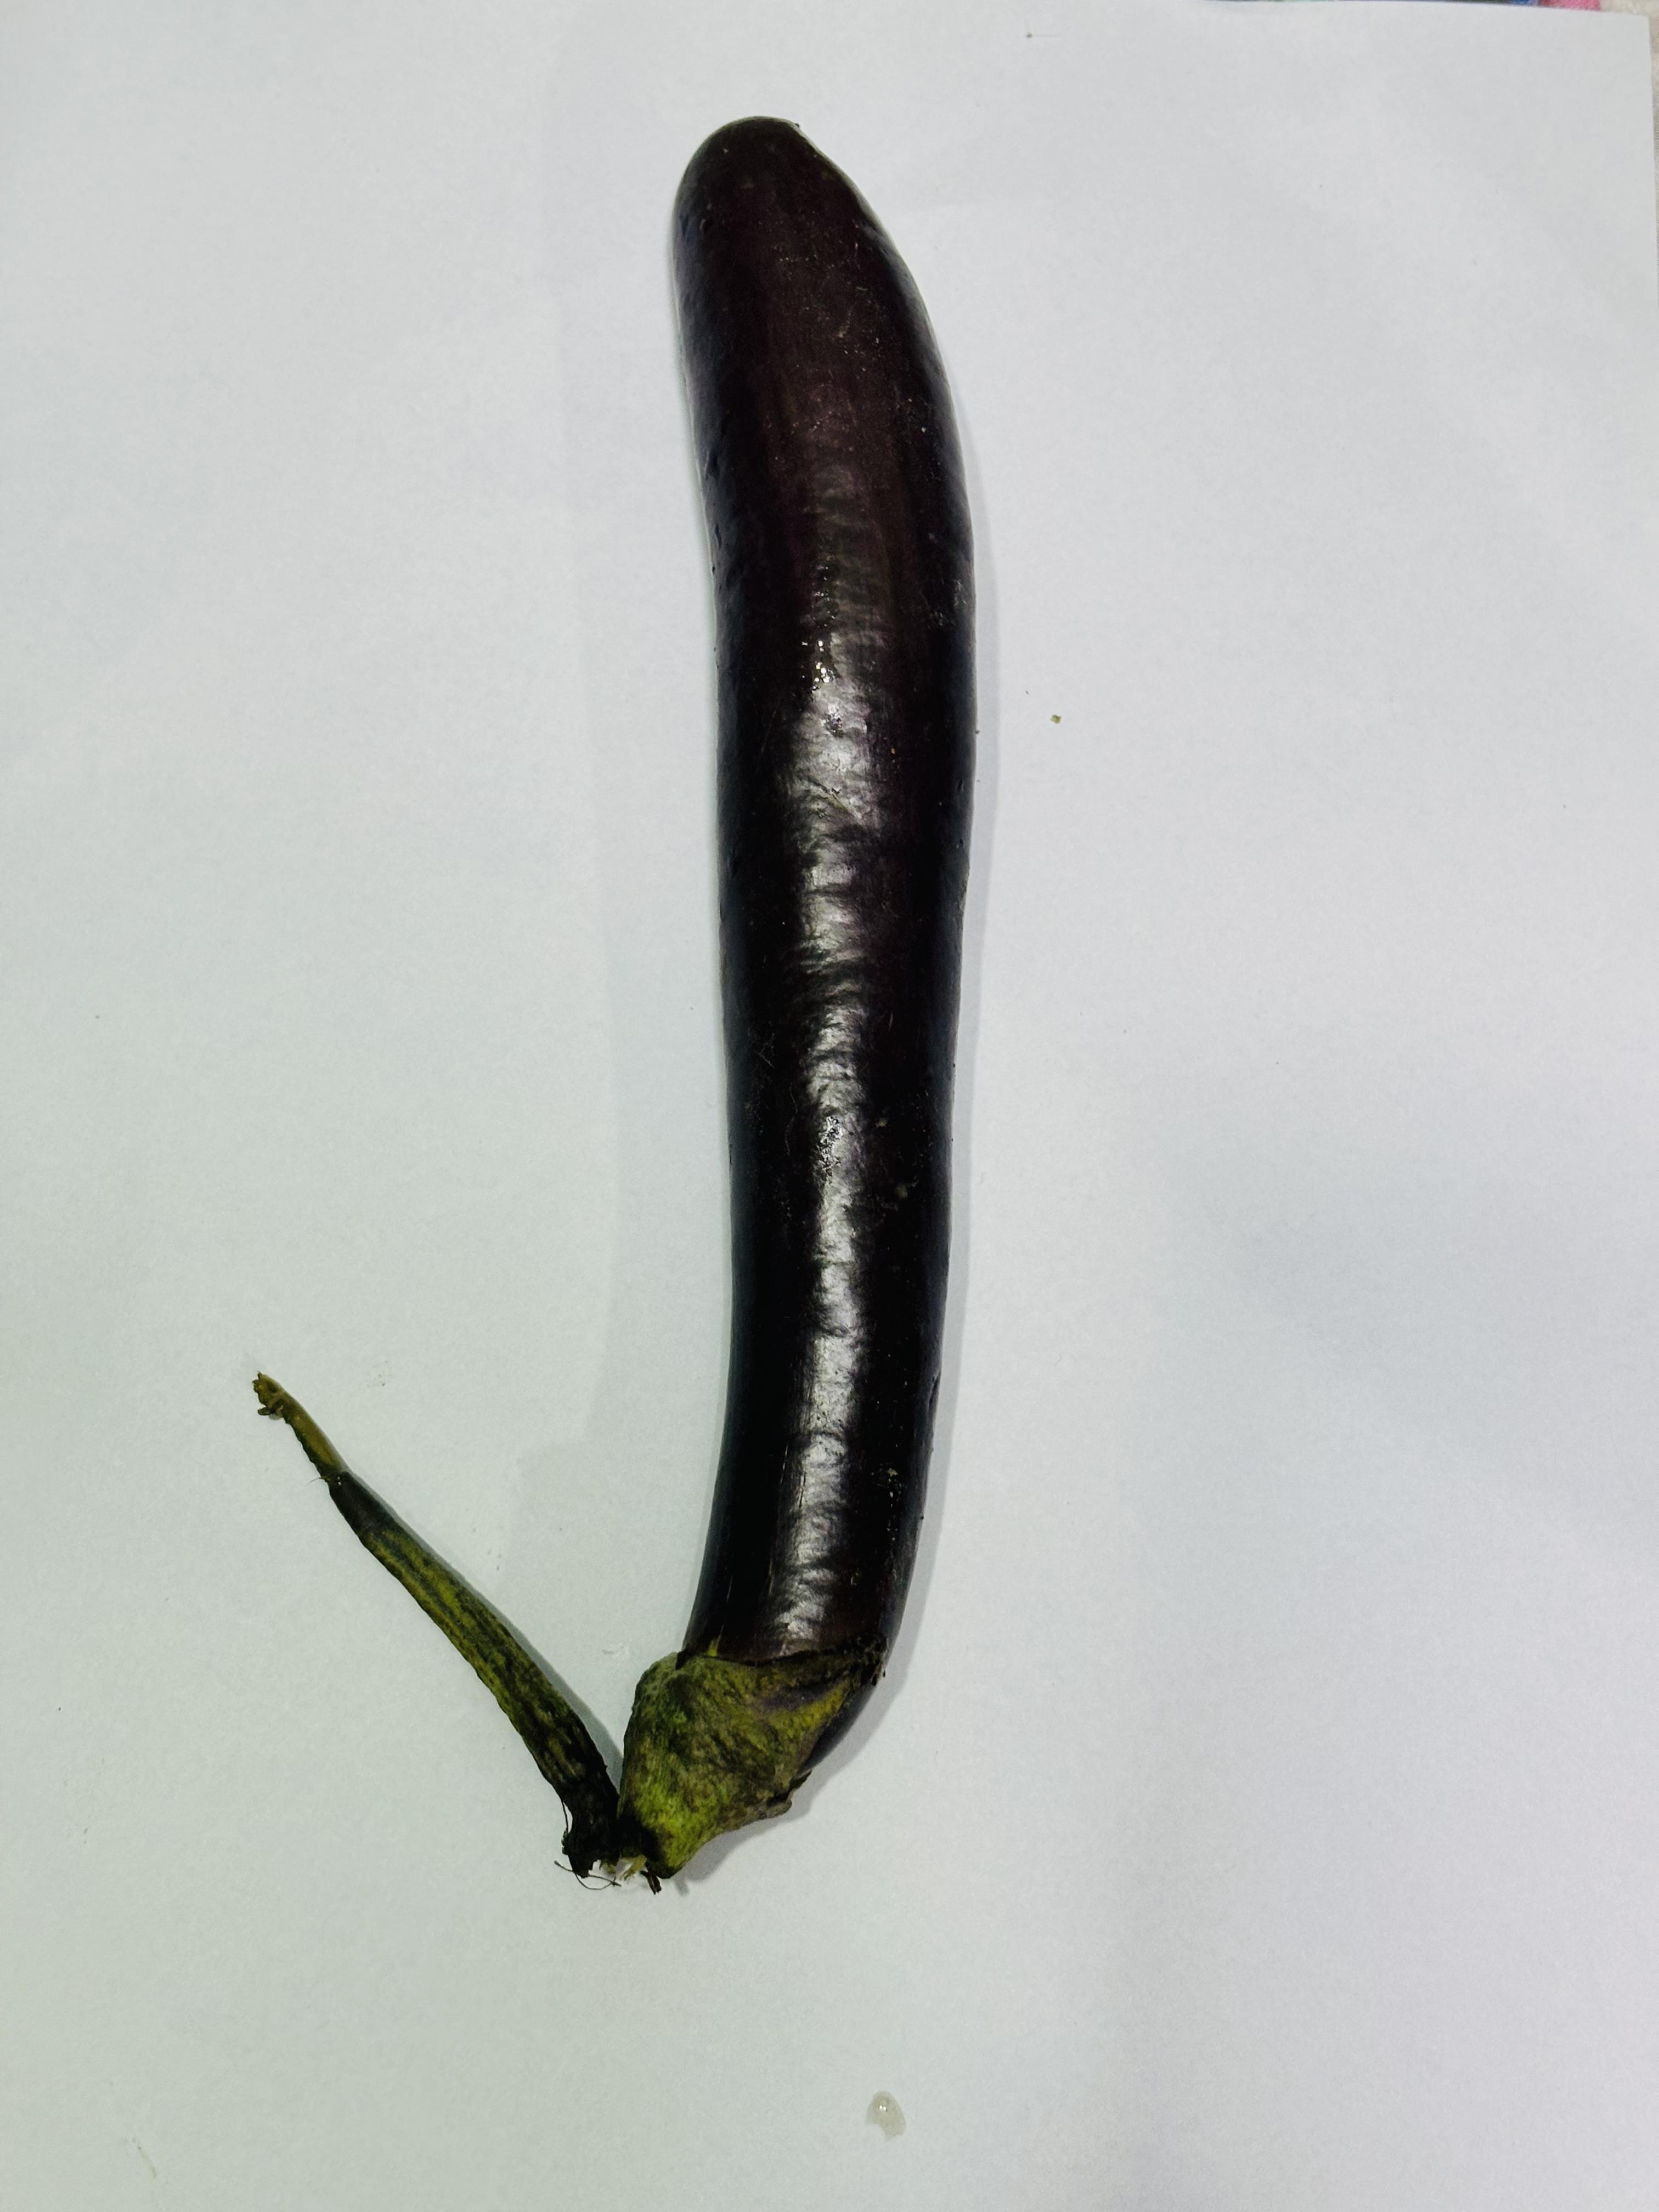
Label: Brinjal